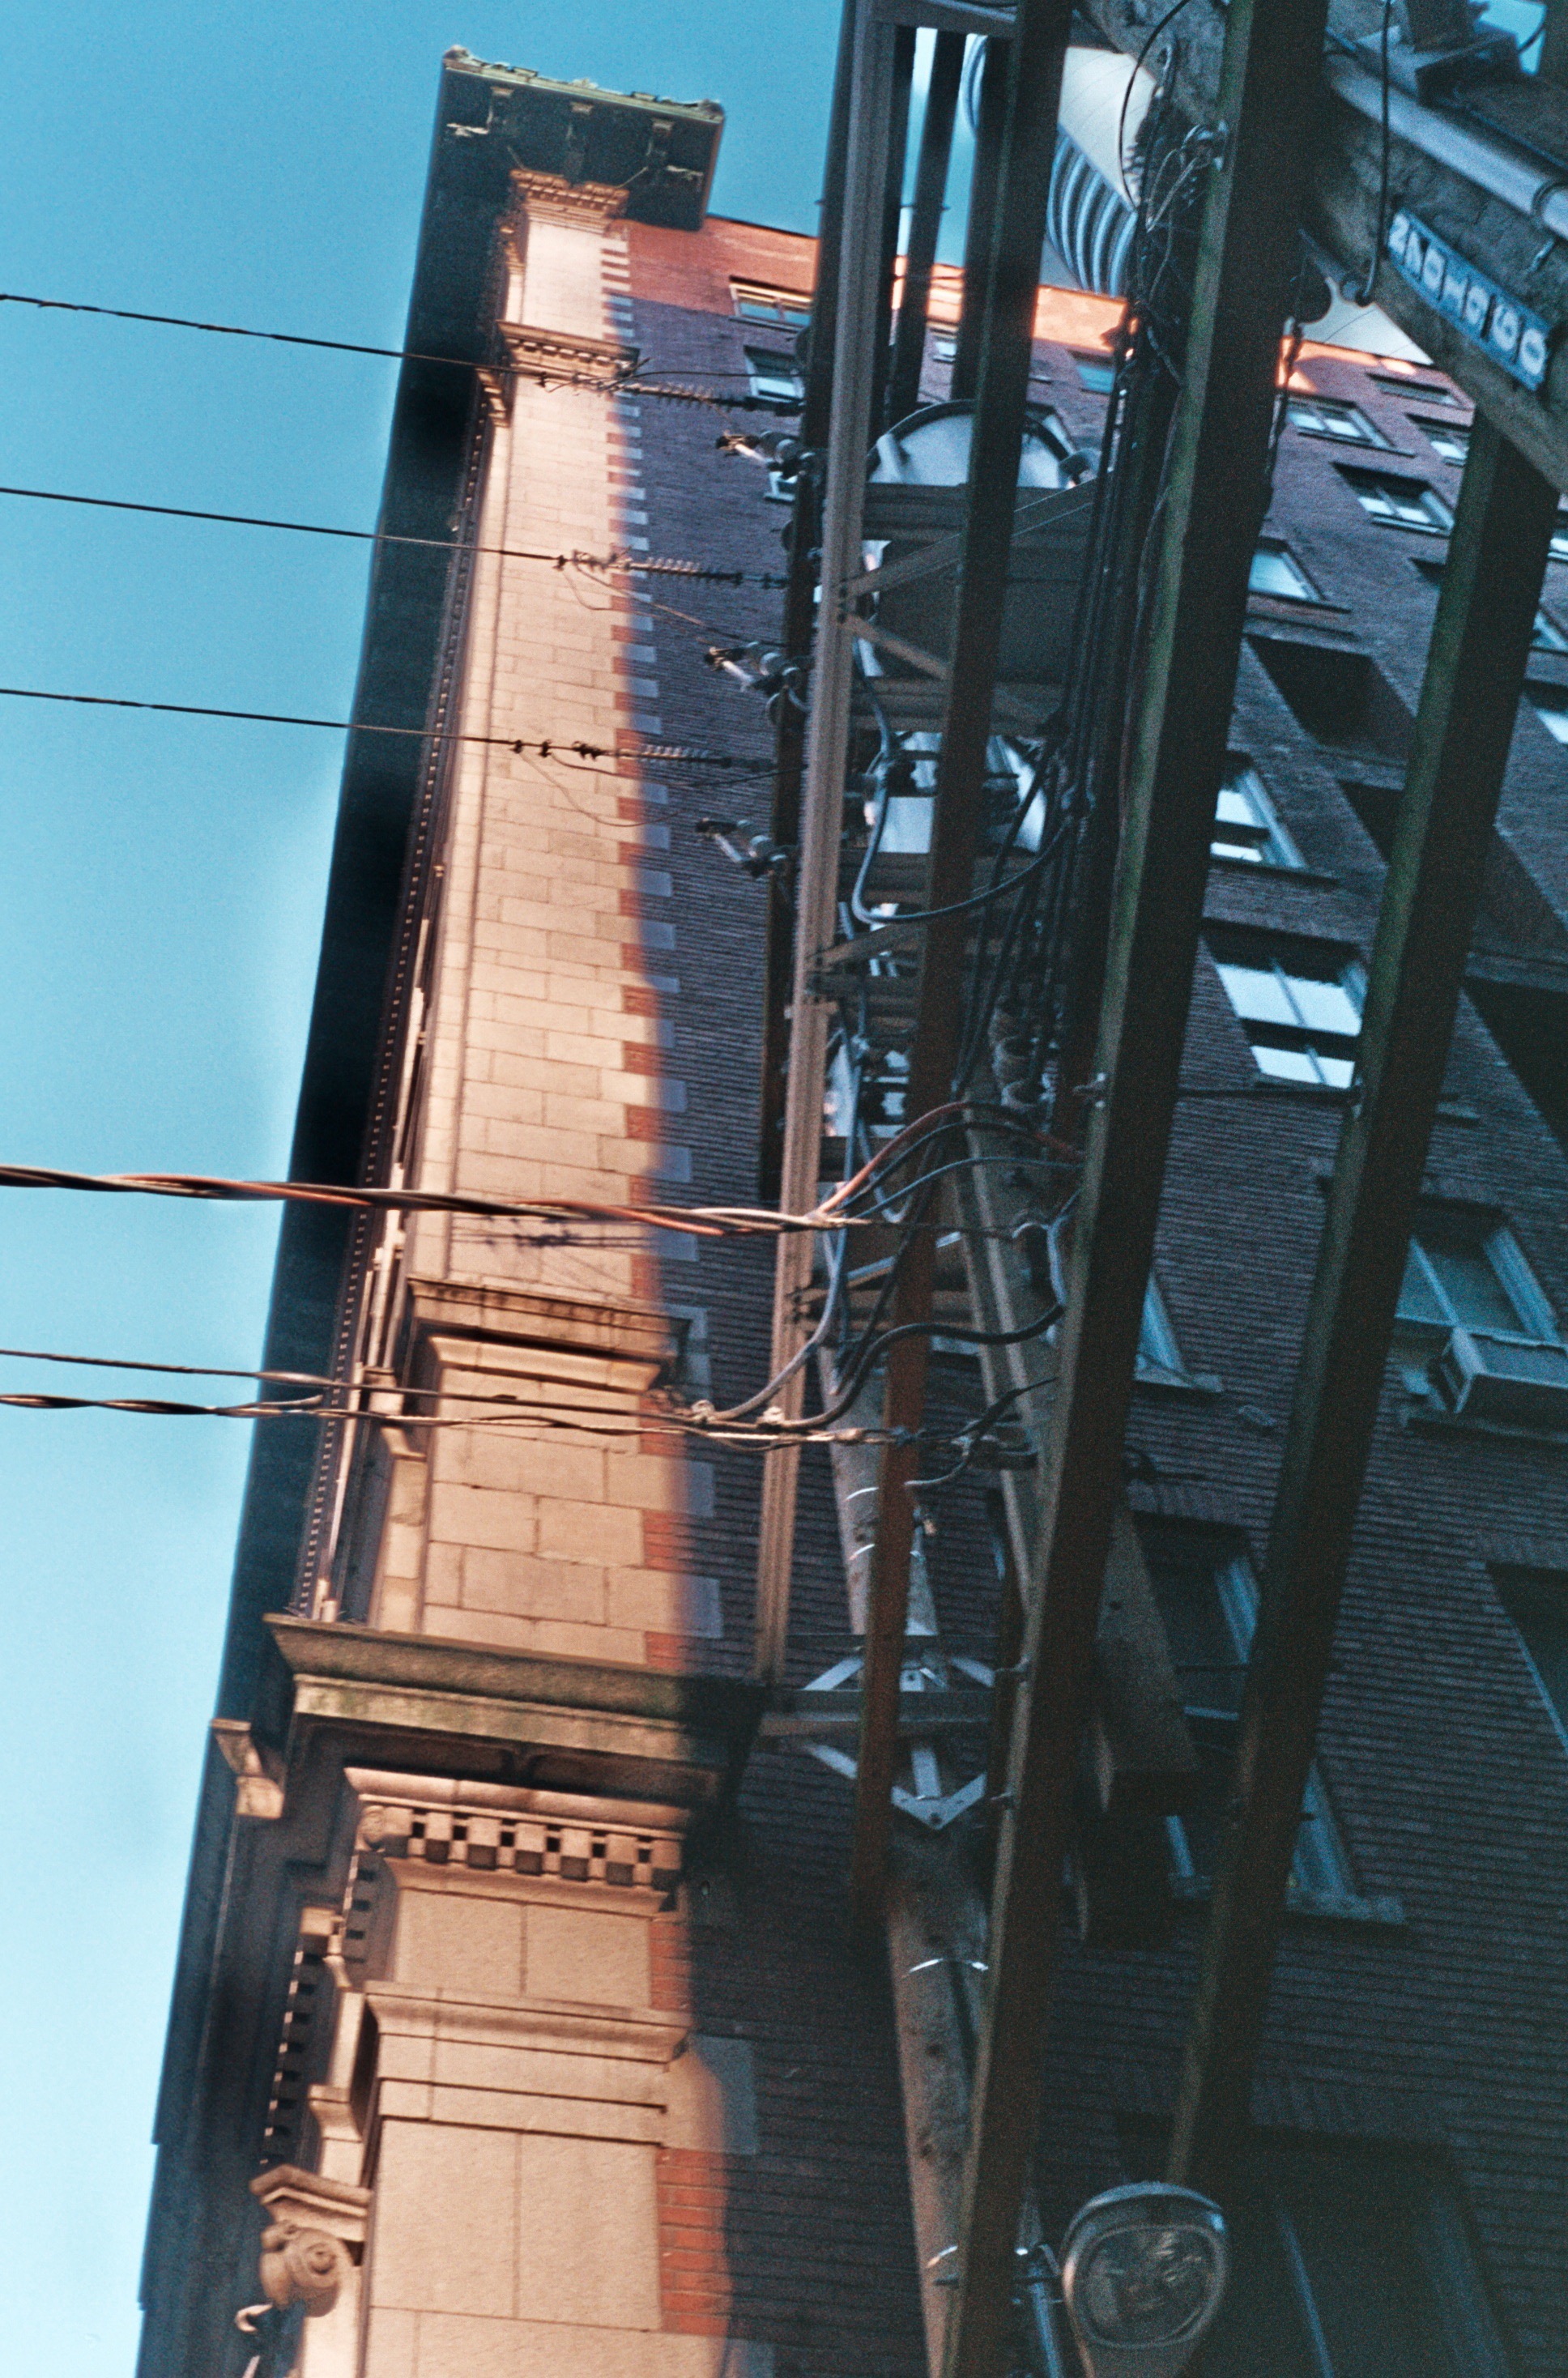
light, architecture, structure, bridge, building, skyscraper, reflection, tower, mast, landmark, facade, blue, industry, tower block, lines, olympustrip35, agfavistaplus400, urban area